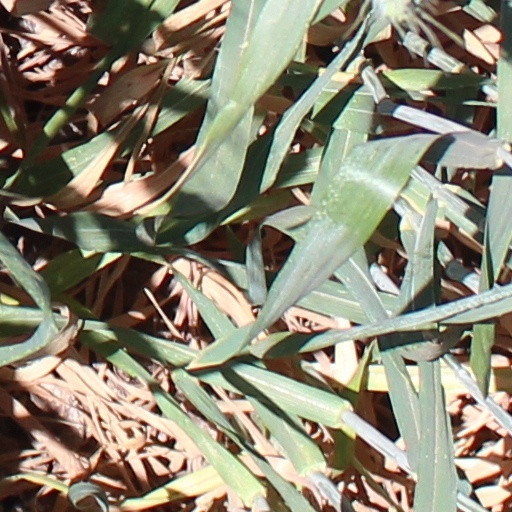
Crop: wheat